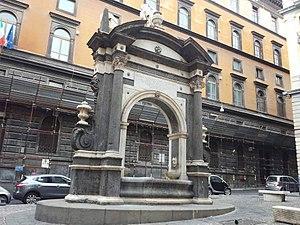
La Fontaine della Sellaria ou Selleria est une fontaine publique baroque, située sur la piazzetta del Grande Archivio à Naples. Elle a été commanditée en 1649, d'Onofrio Antonio Gisolfi par Íñigo Vélez de Guevara pour commémorer la suppression un an plus tôt de l'éphémère République Napolitaine.
Cet article recense les fontaines de Naples, en Italie. Elles sont très nombreuses, avec une valeur artistique remarquable.